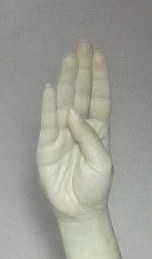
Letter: kaaf